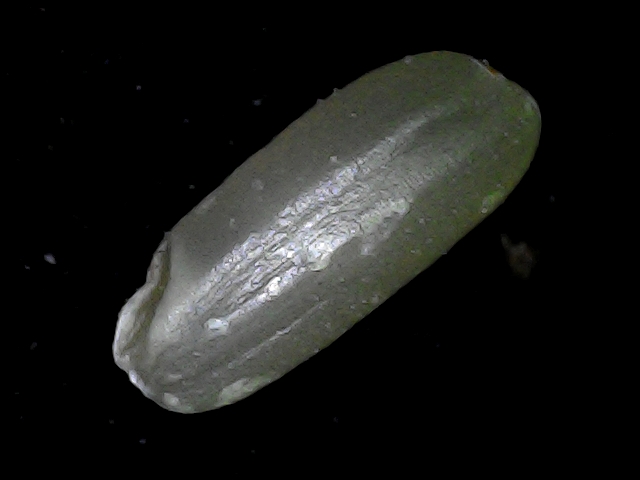
Rice variety: BD79